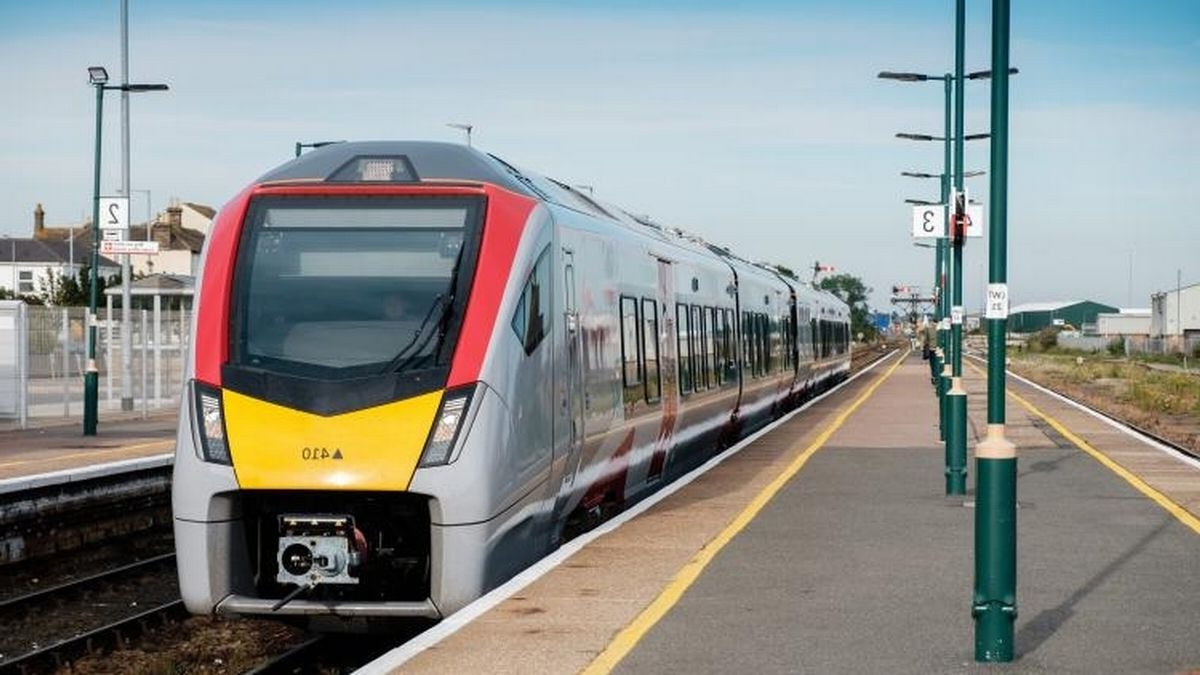
Vehicle type: Trains